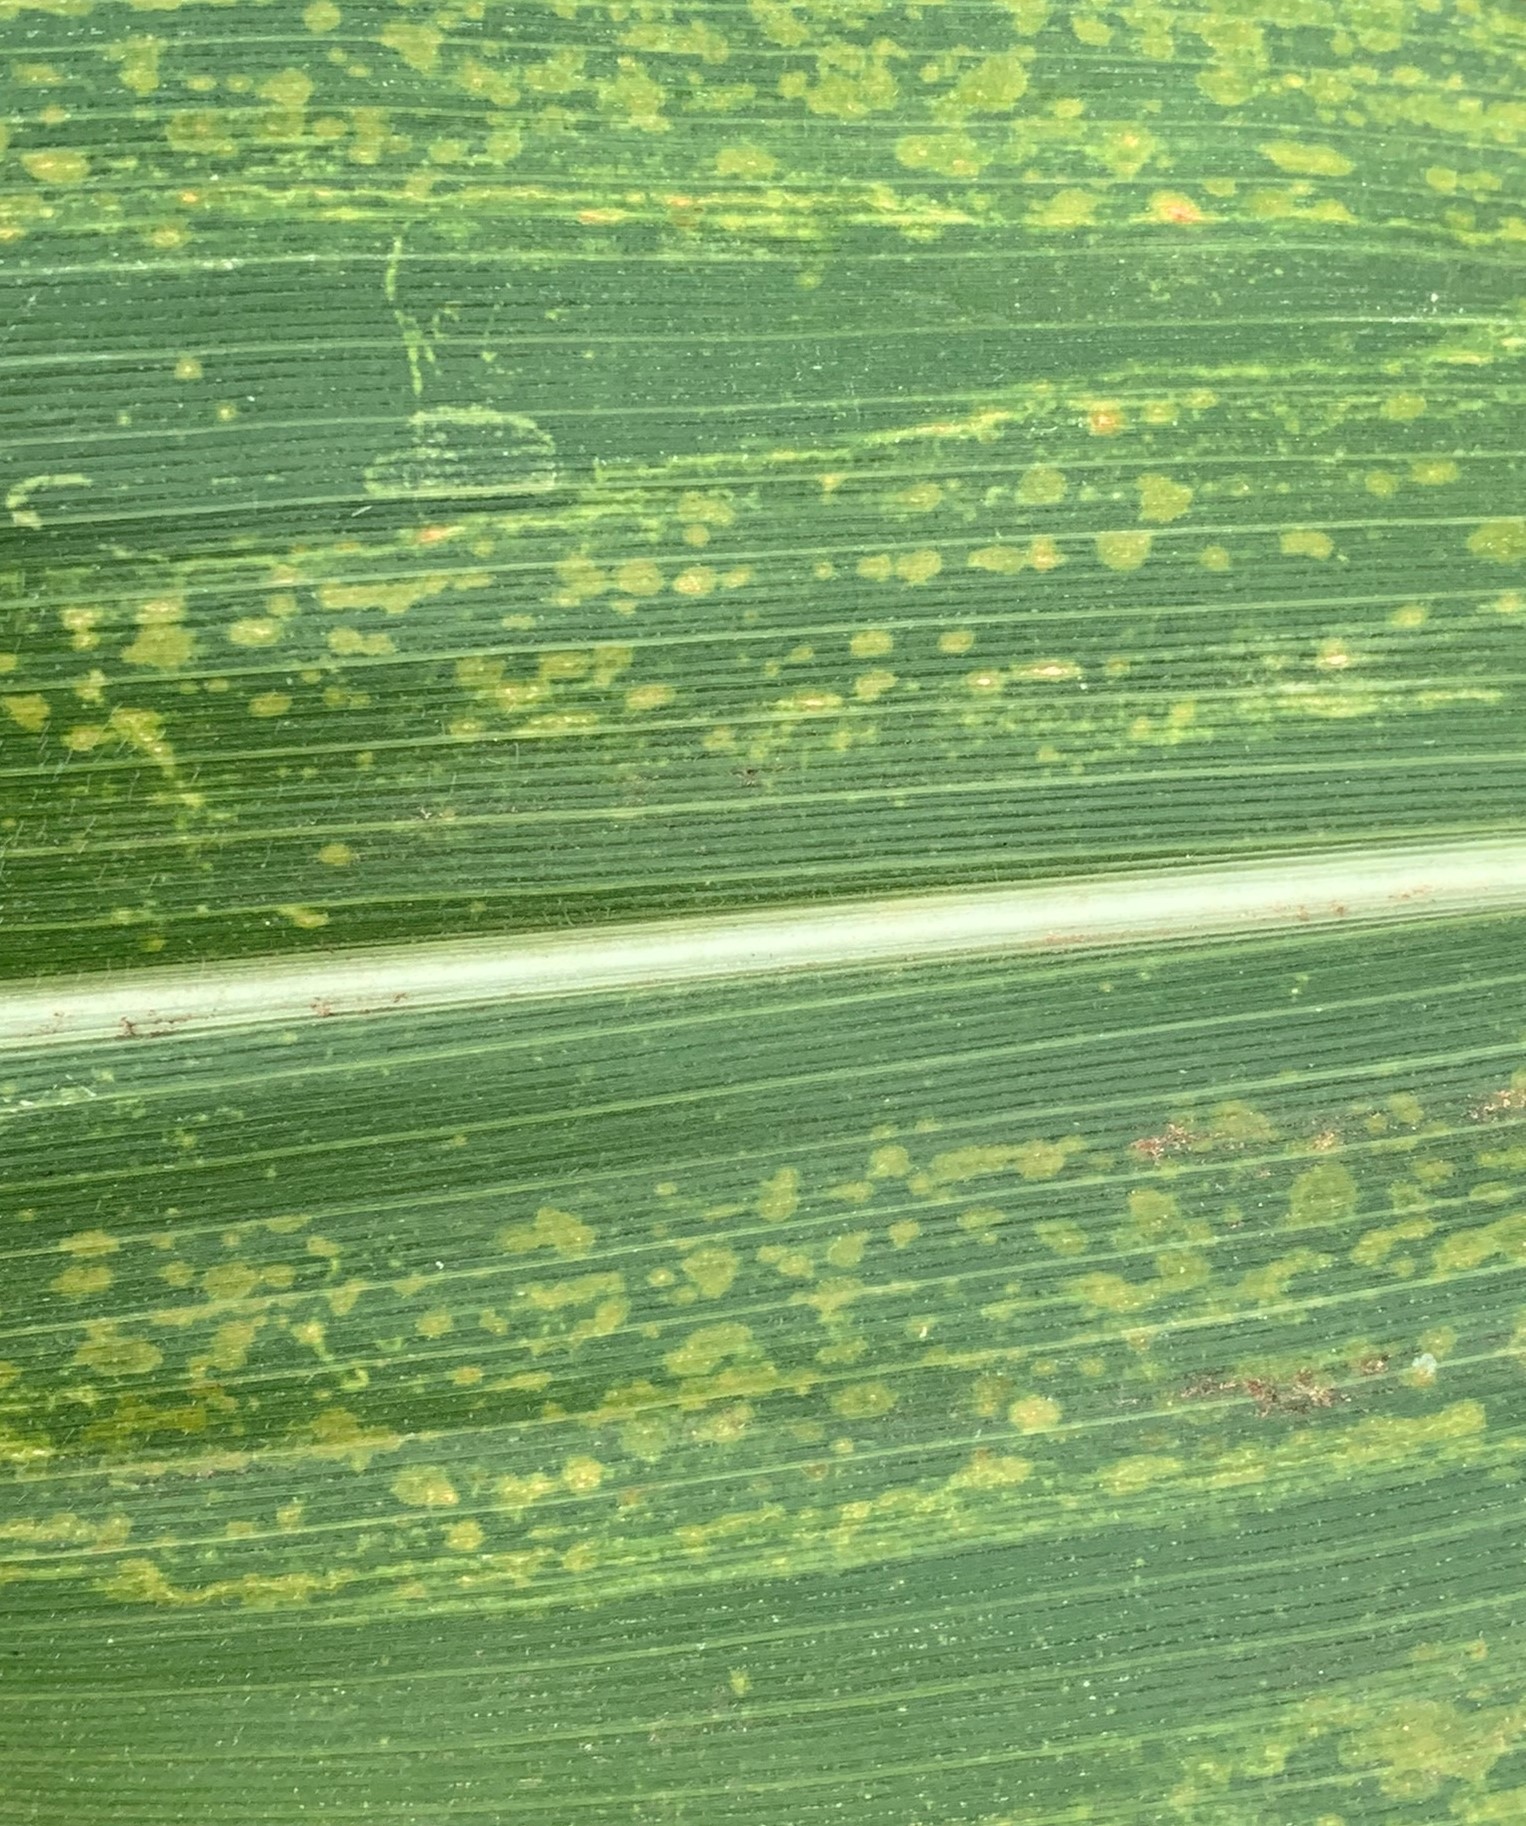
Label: MLN